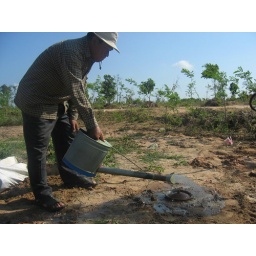
The area around the pot is saturated with water to prime the soil as well as provide conditions for seed germination